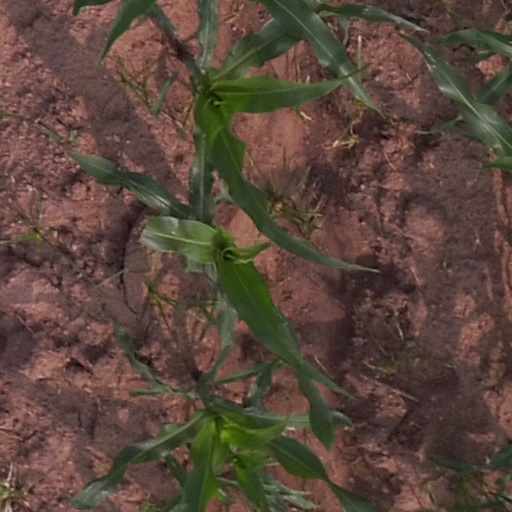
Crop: maize; corn